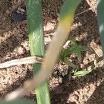
Crop: Onion
Condition: fusarium-d